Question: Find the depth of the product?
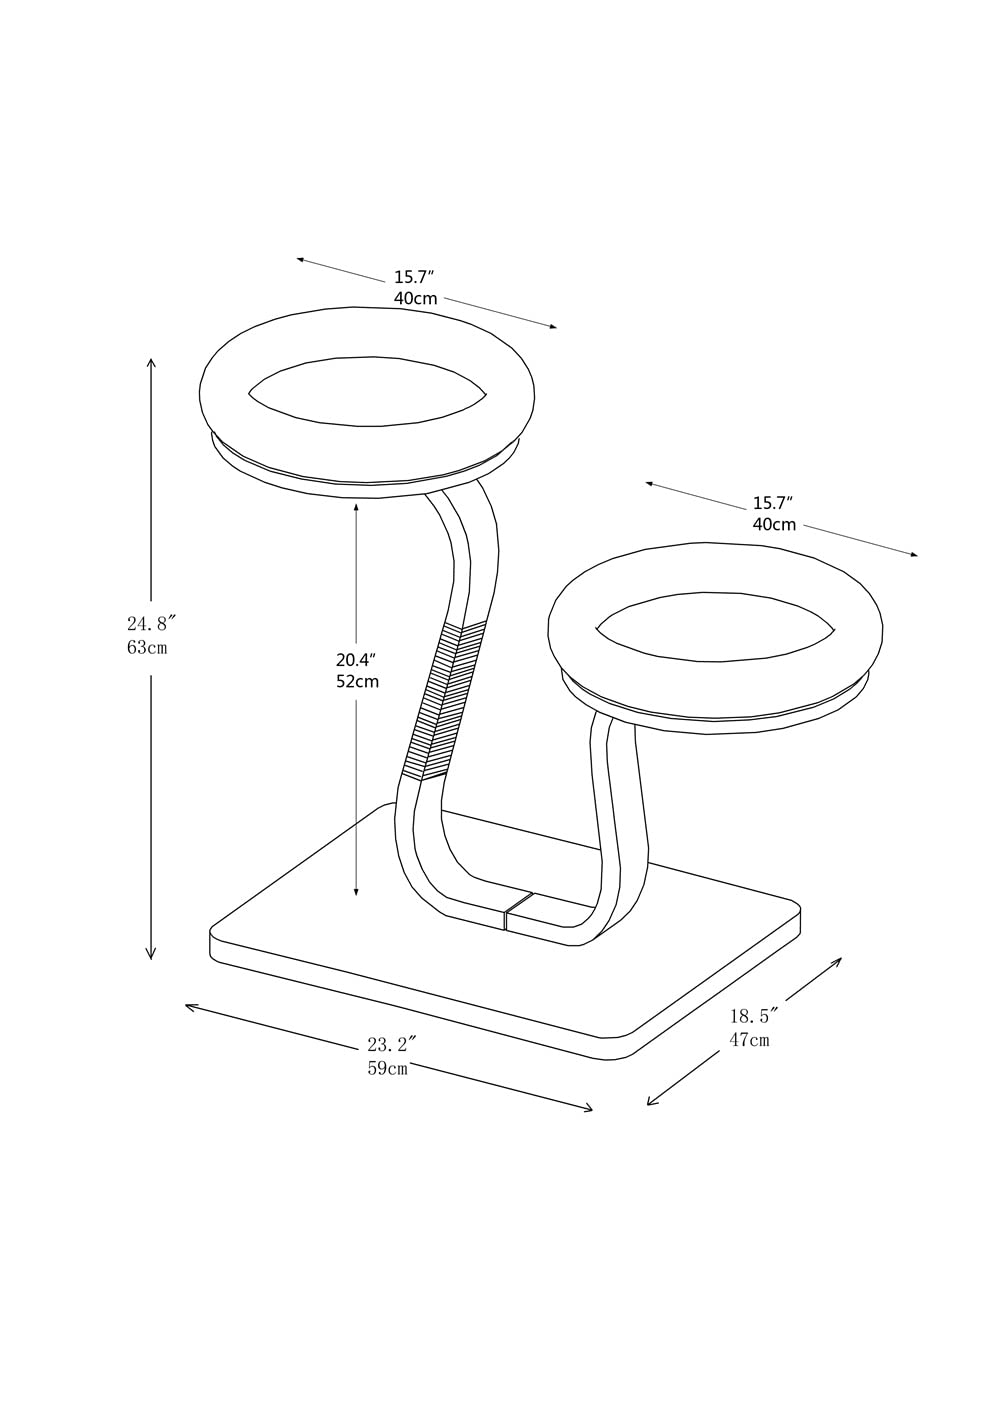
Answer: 23.2 inch